Valerio de la Cruz

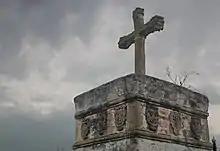
Cruz de Doendó in Jilotepec, Mexico

In 1569 he began construction on multiple bridges in the region, notably in Jilotepec and Tula, to facilitate traffic on the Camino Real.